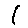
Label: 1